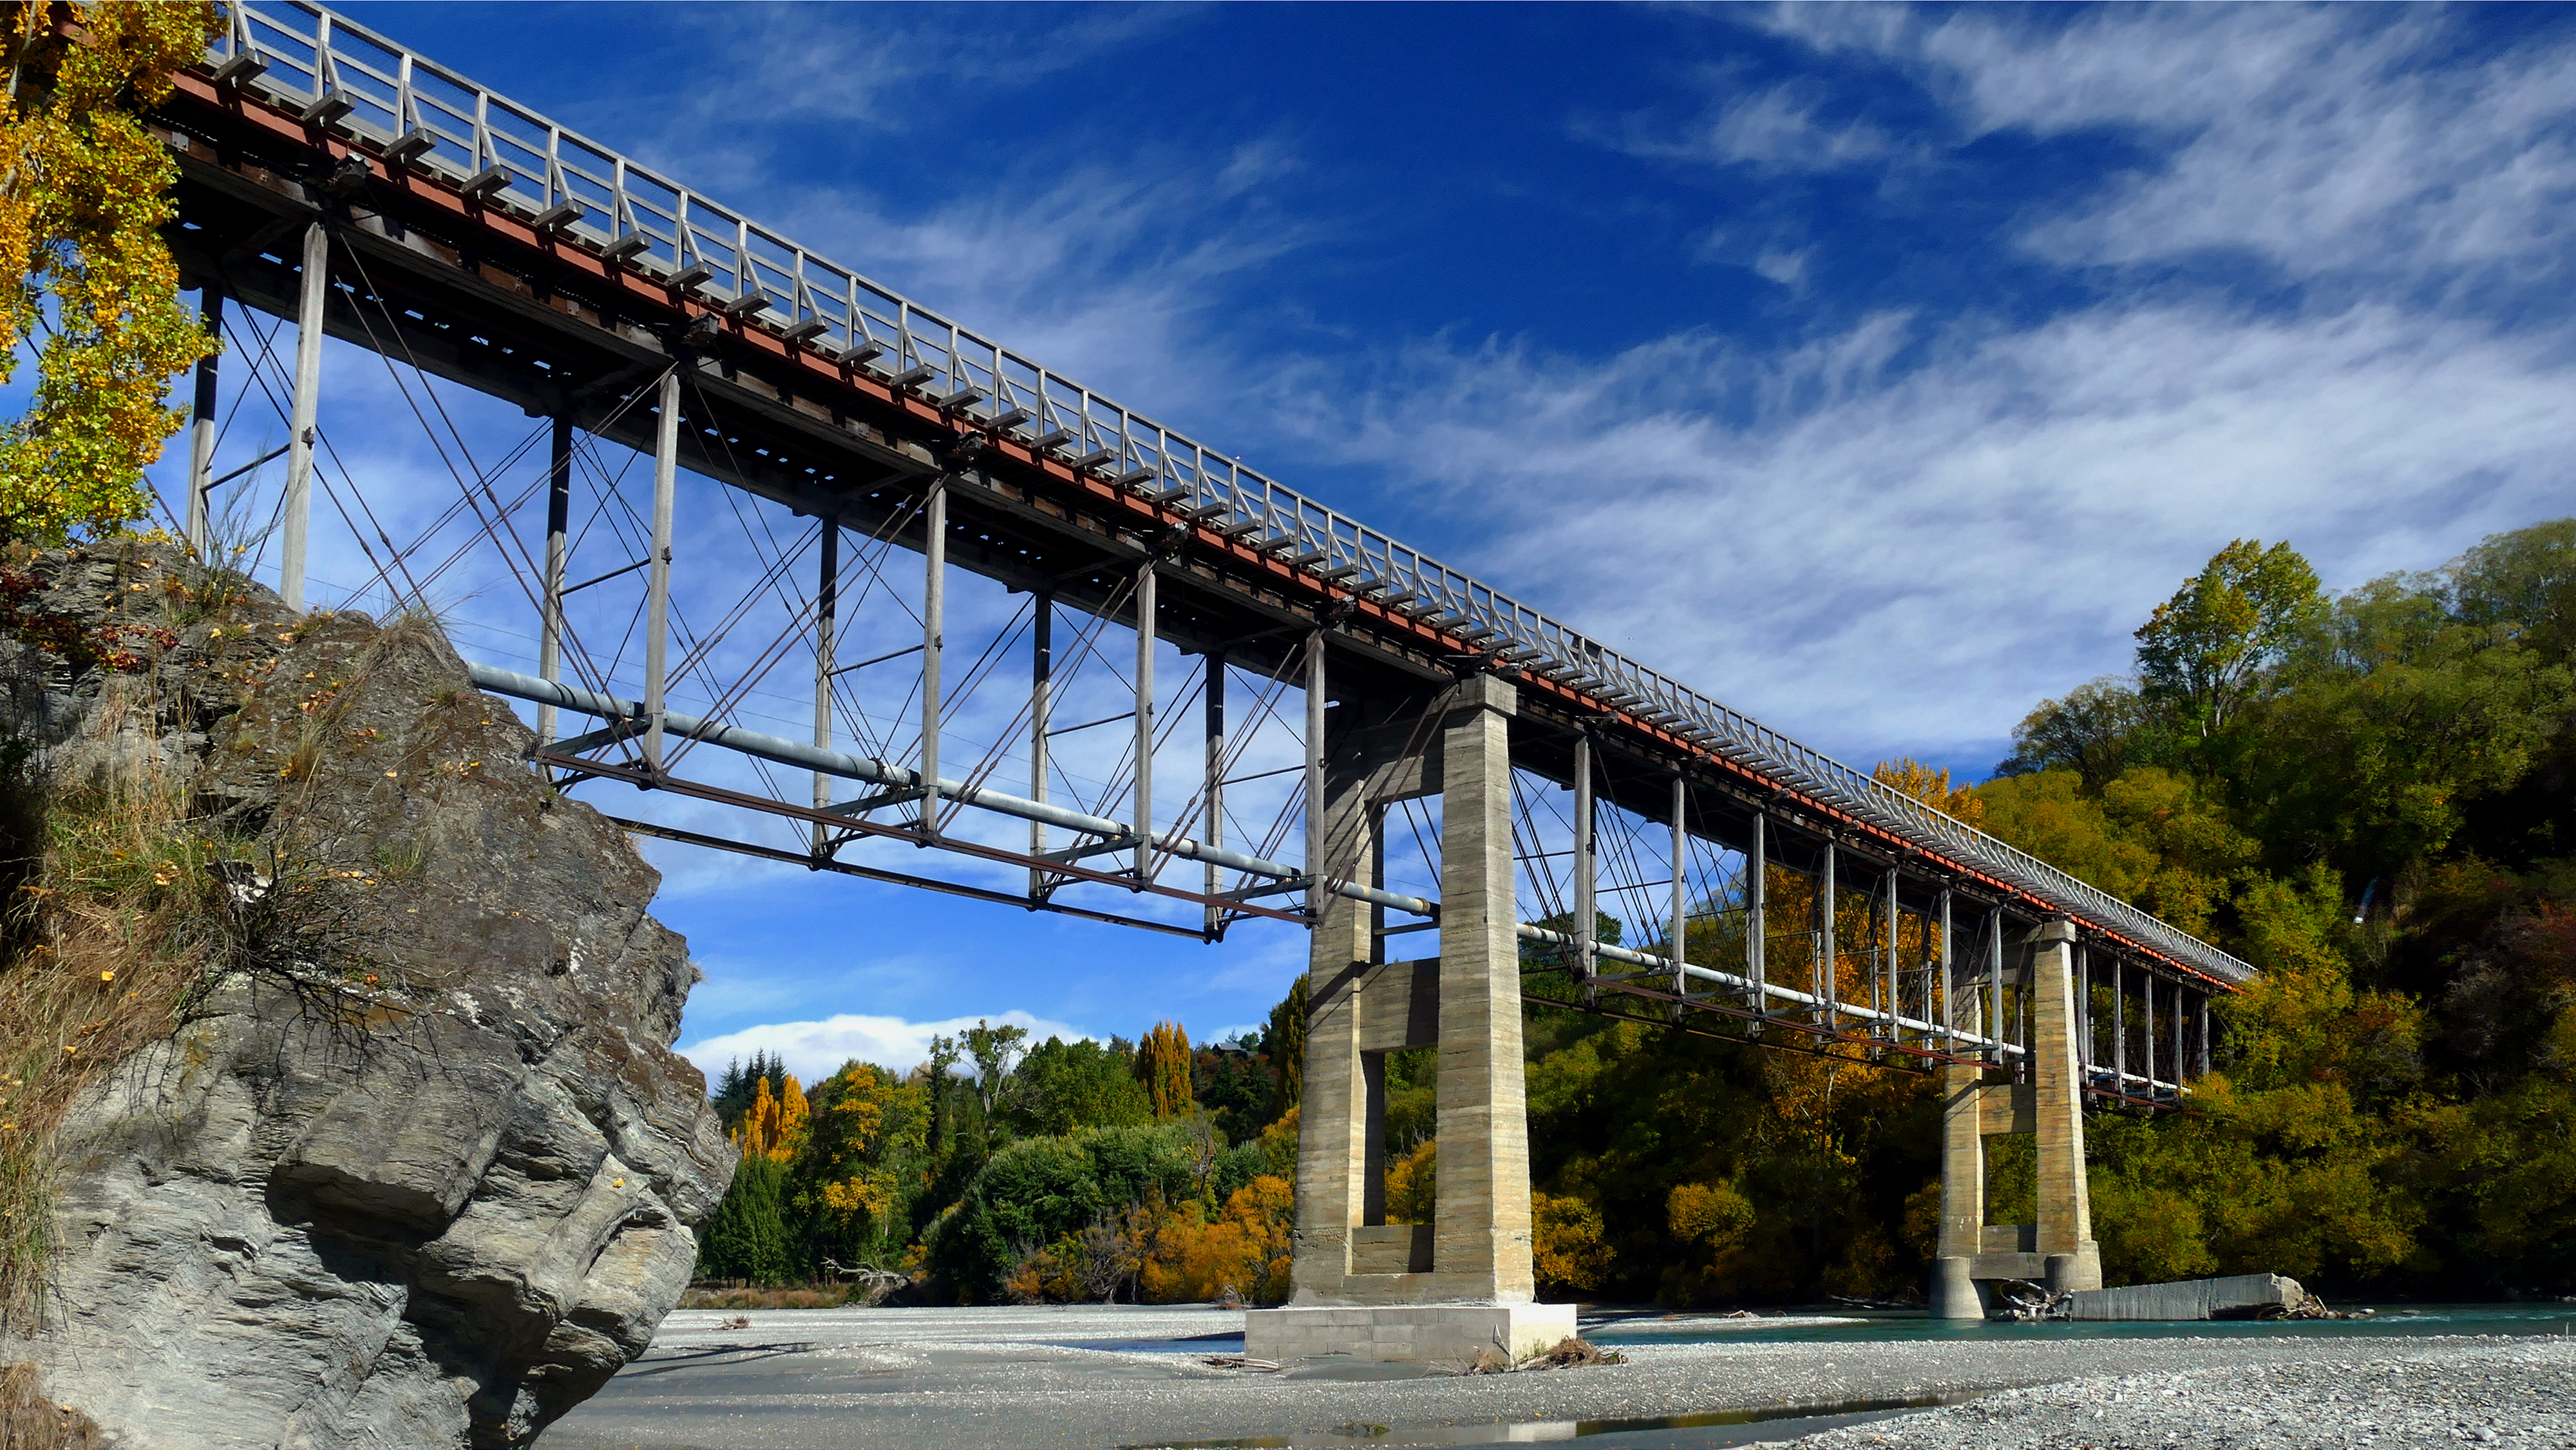
bridge, river, overpass, transport, landmark, newzealand, viaduct, lumix, lowershotoverbridge, queenstown, truss bridge, nonbuilding structure